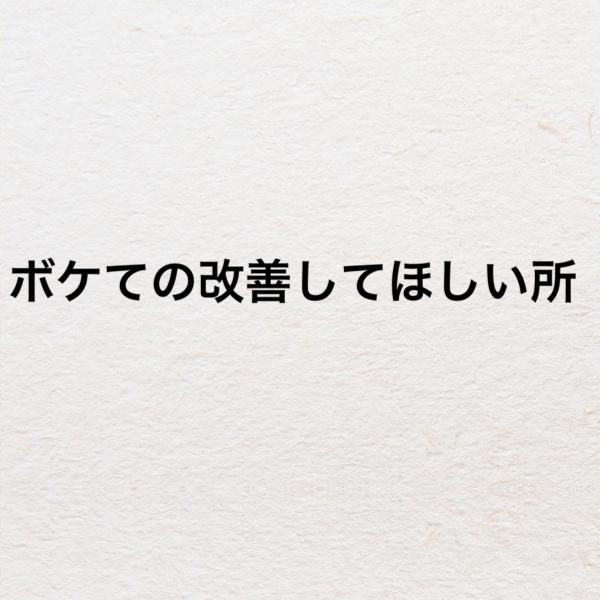
回答: 投稿した時の行のズレ。